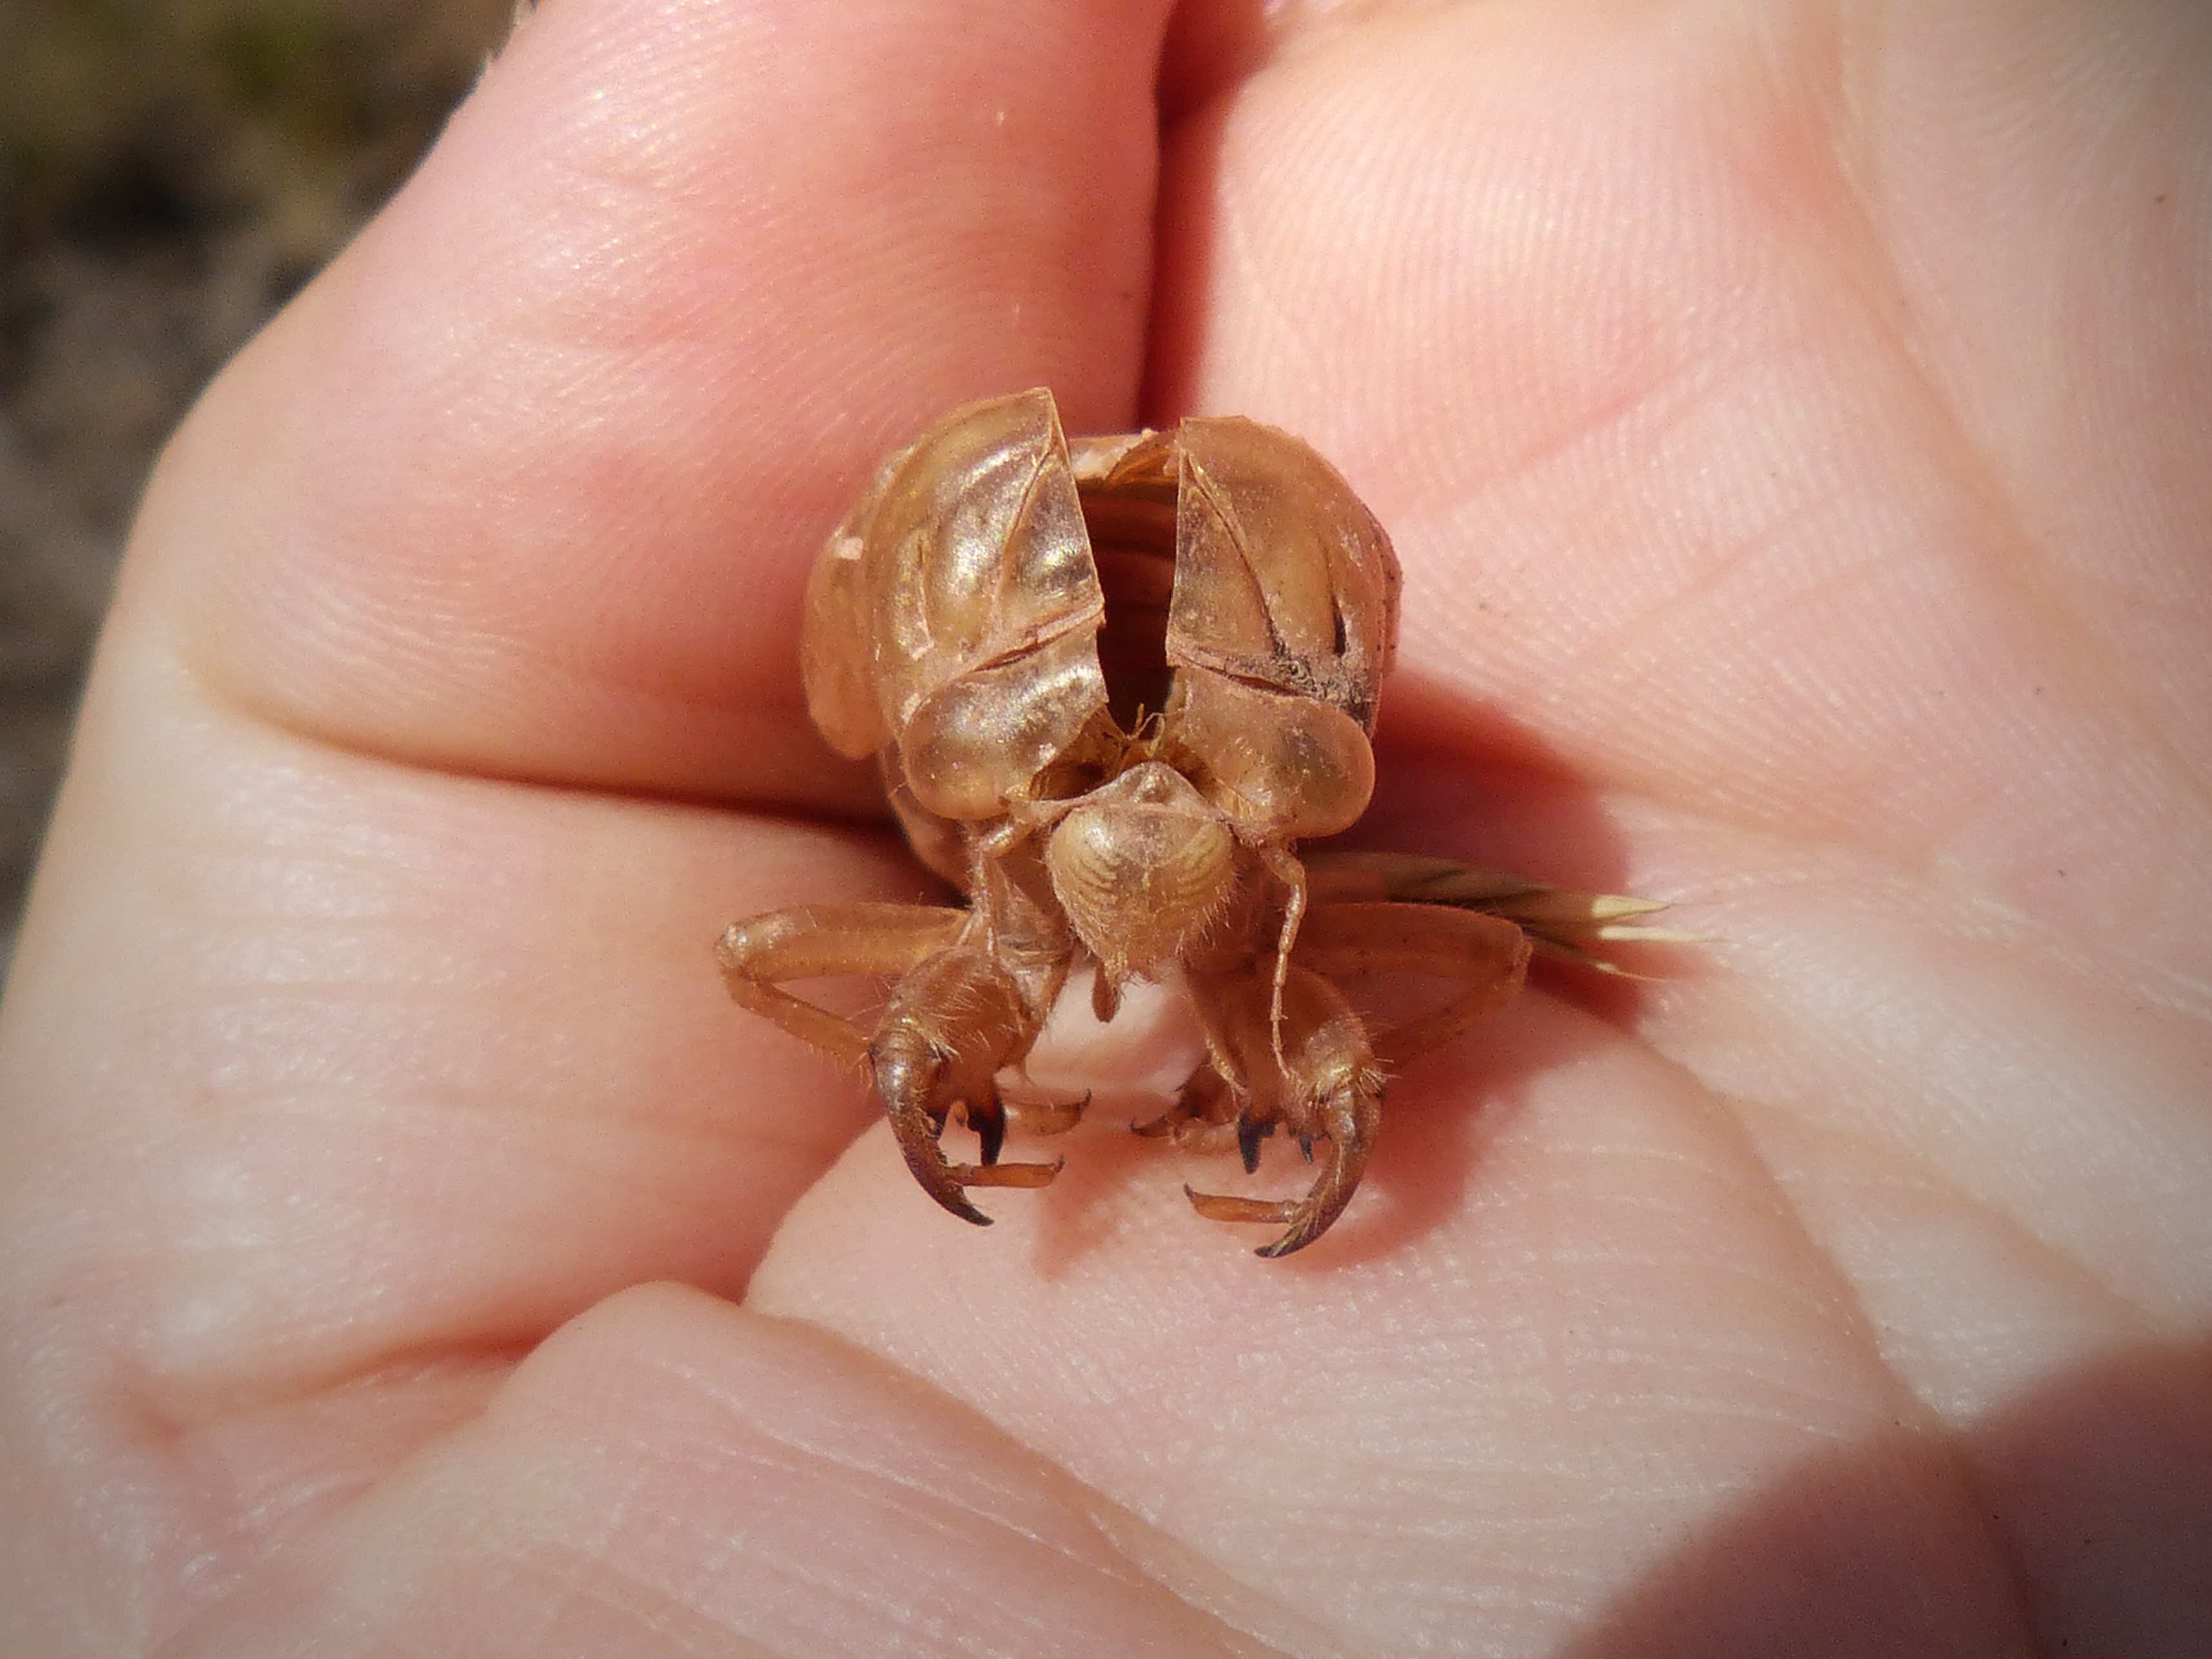
hand, insect, fauna, invertebrate, cricket, close up, skin, macro photography, arthropod, cicada, muda, molting skin, skin change